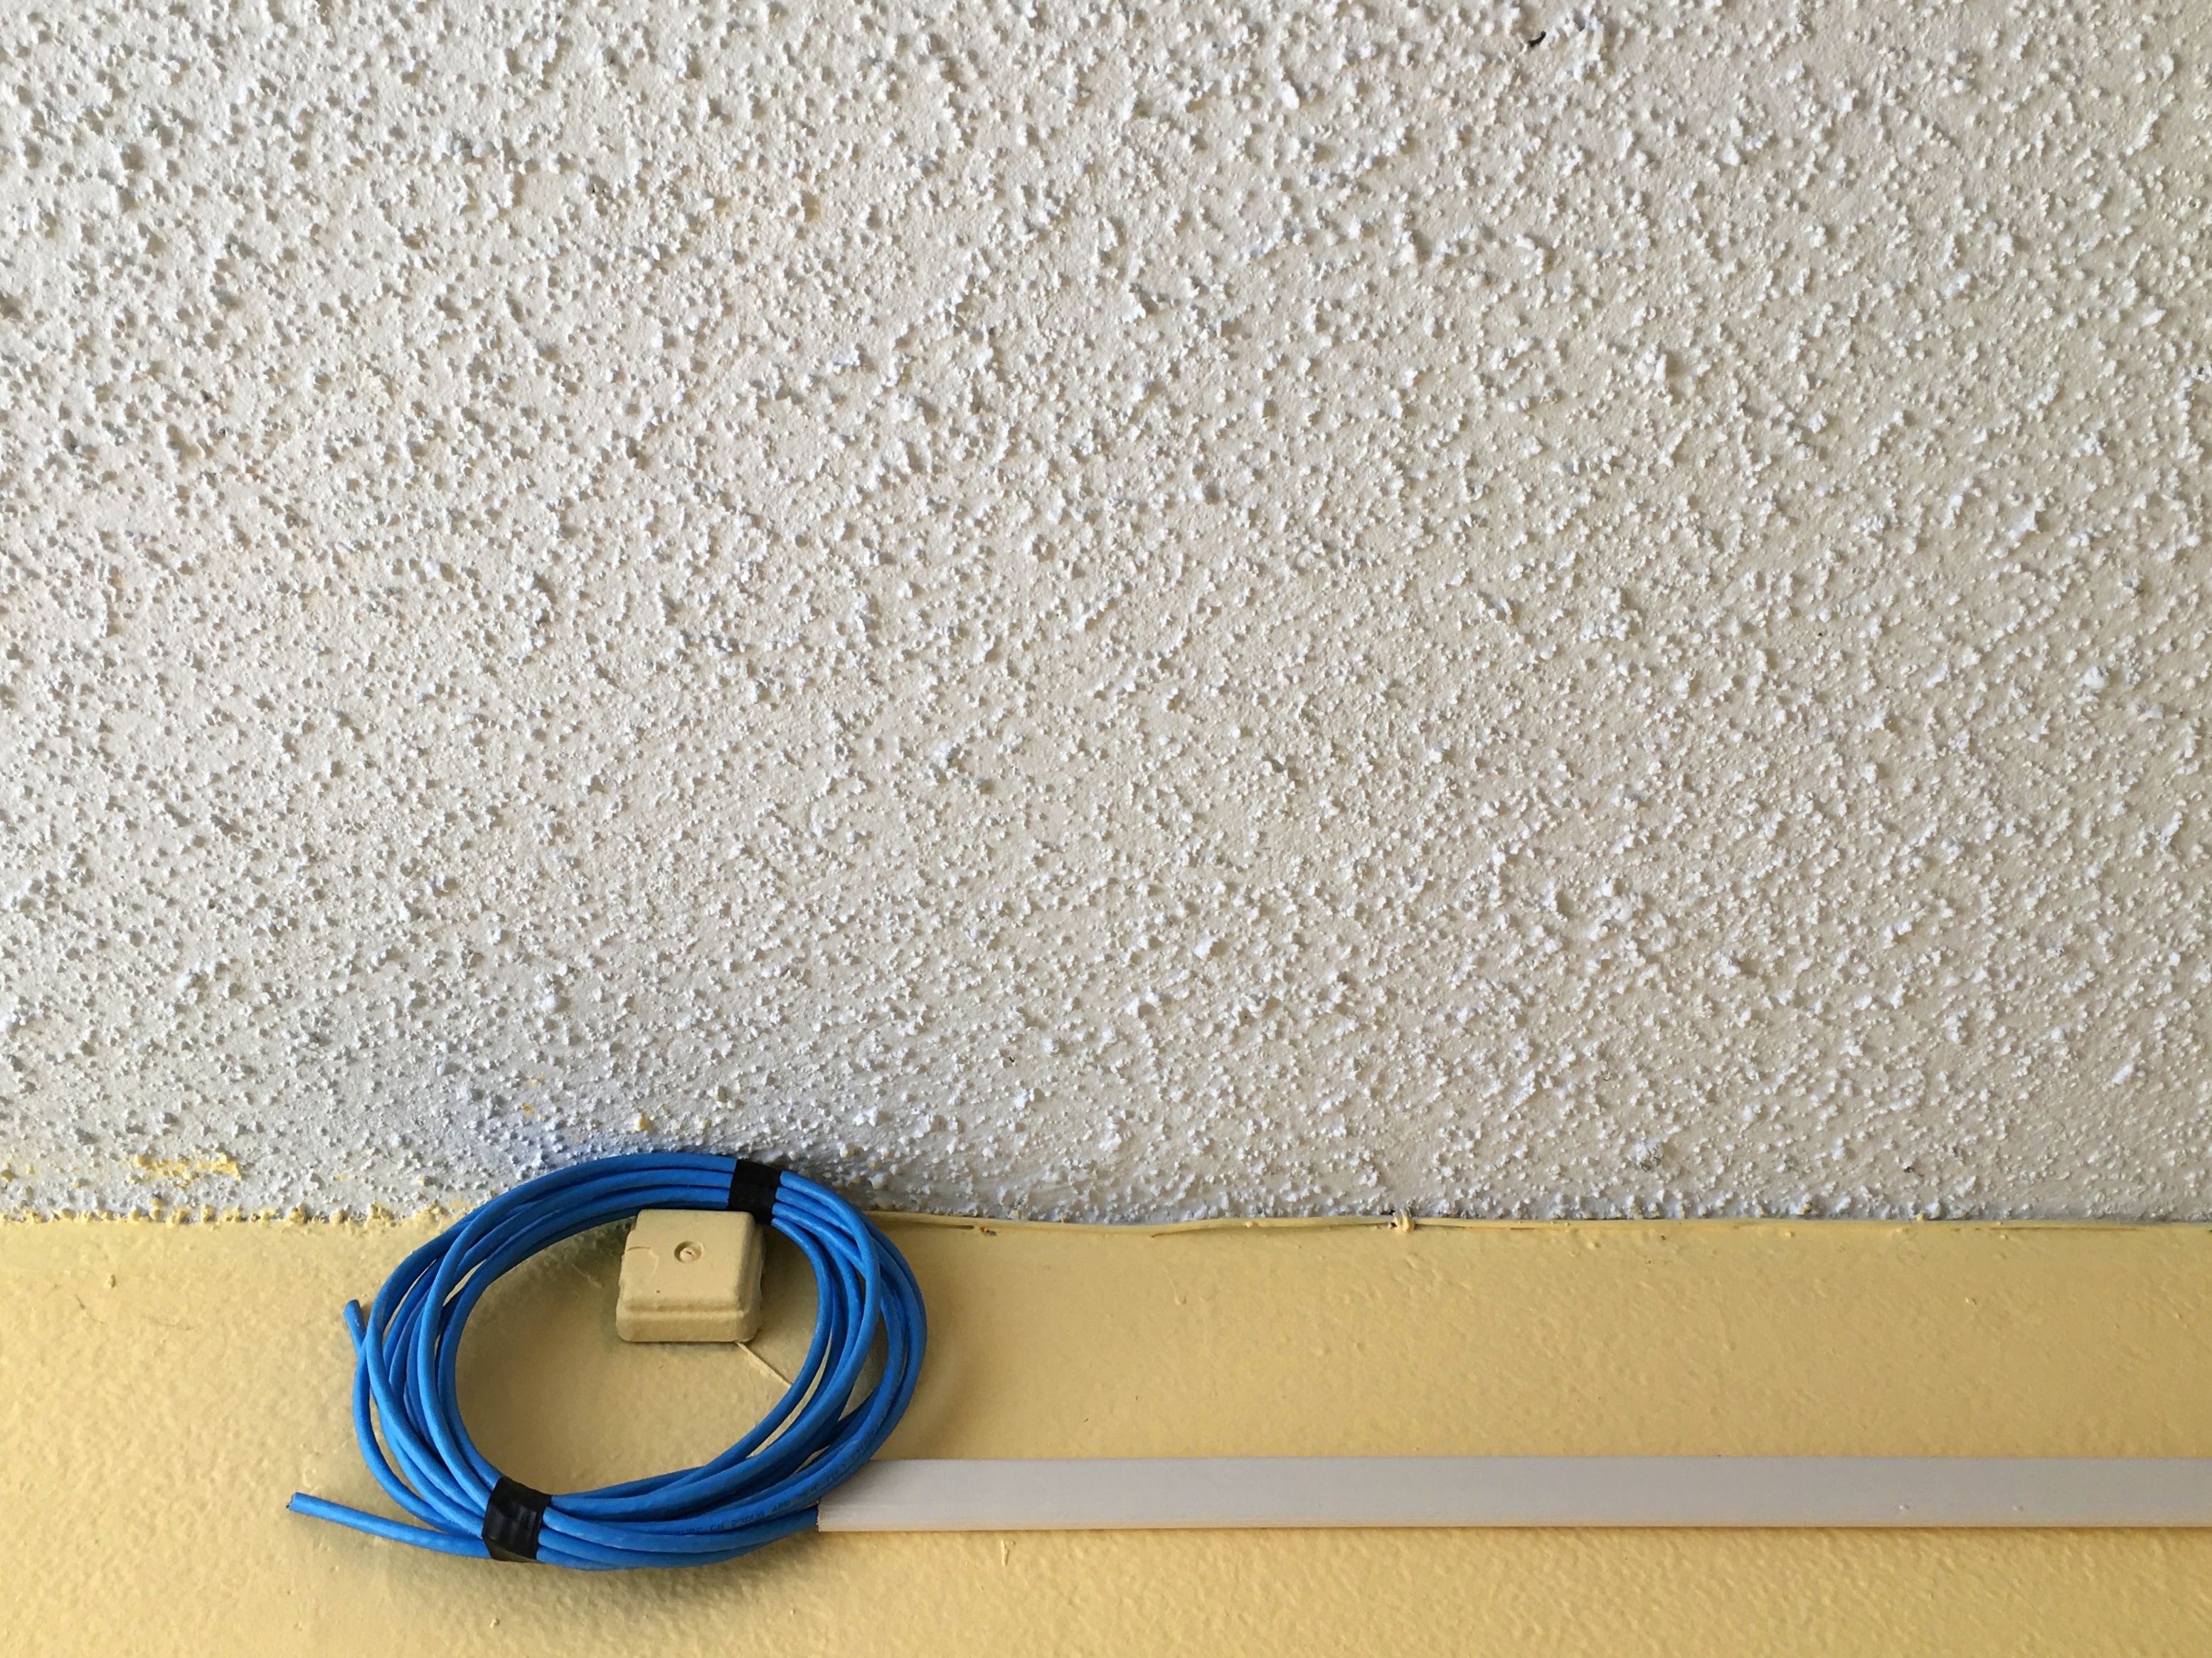
floor, circle, flooring, fashion accessory